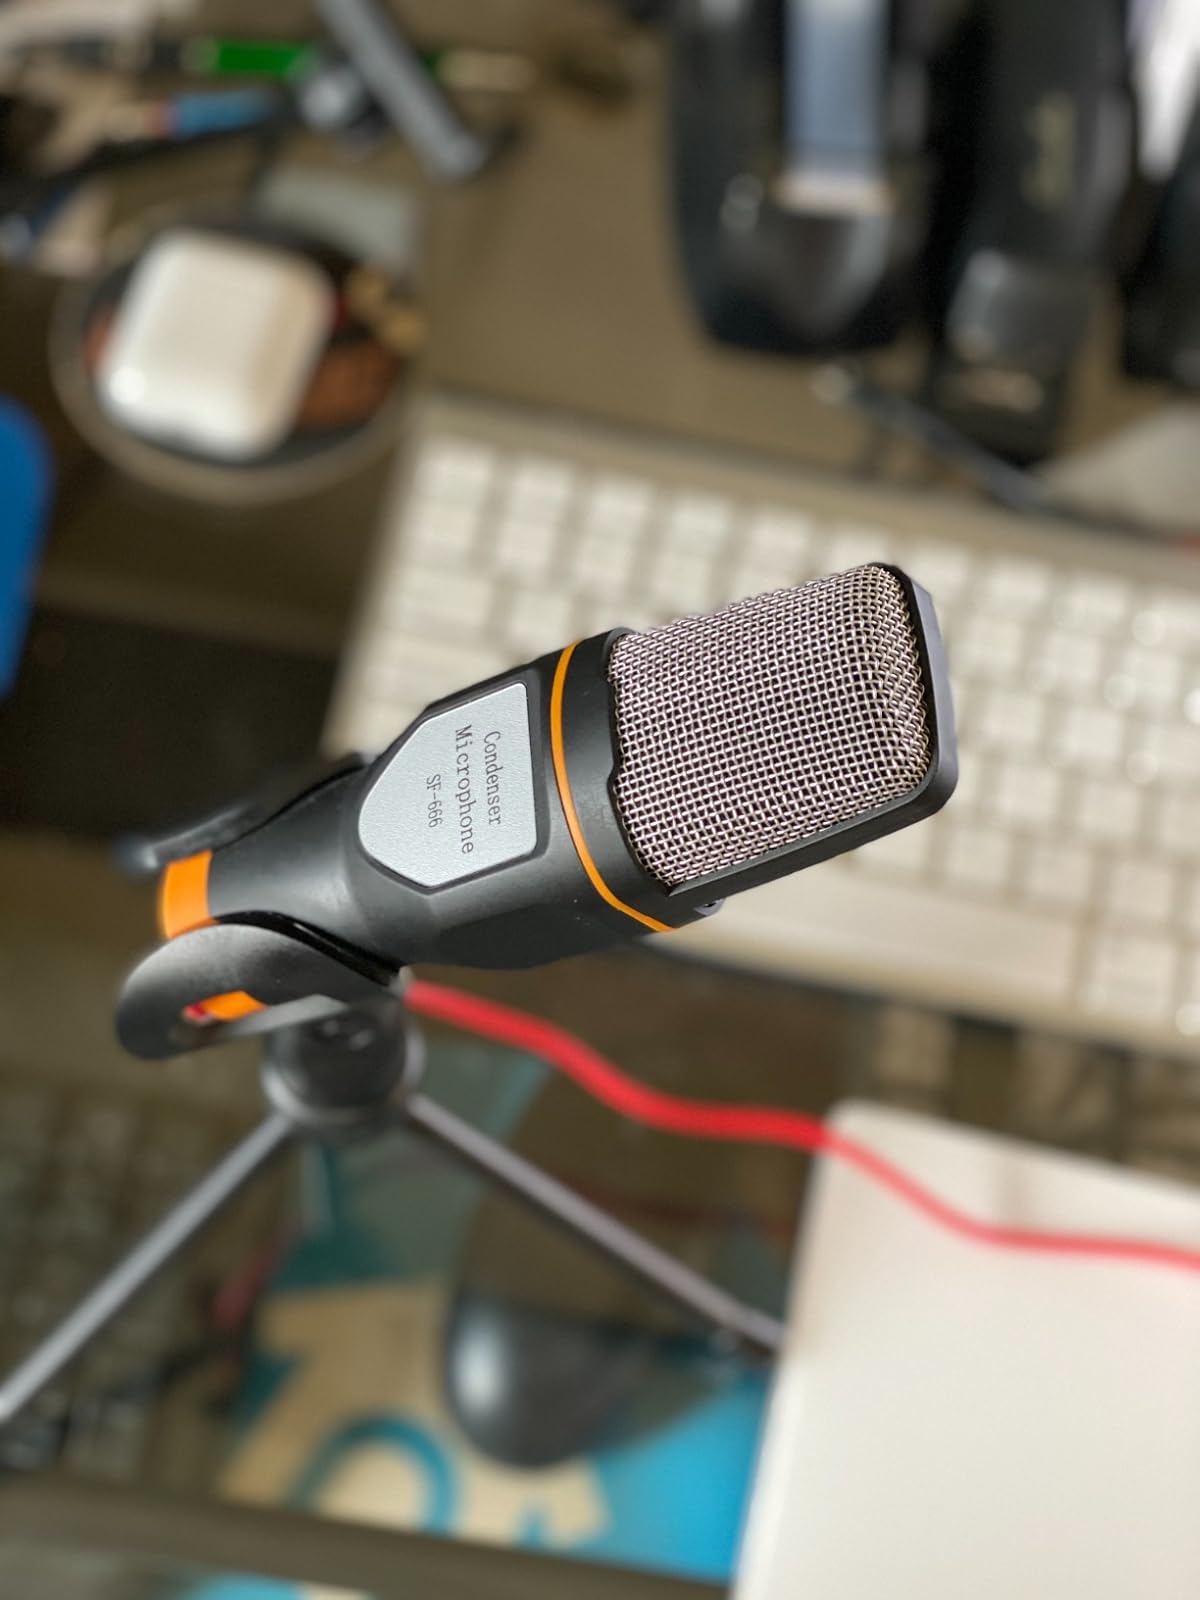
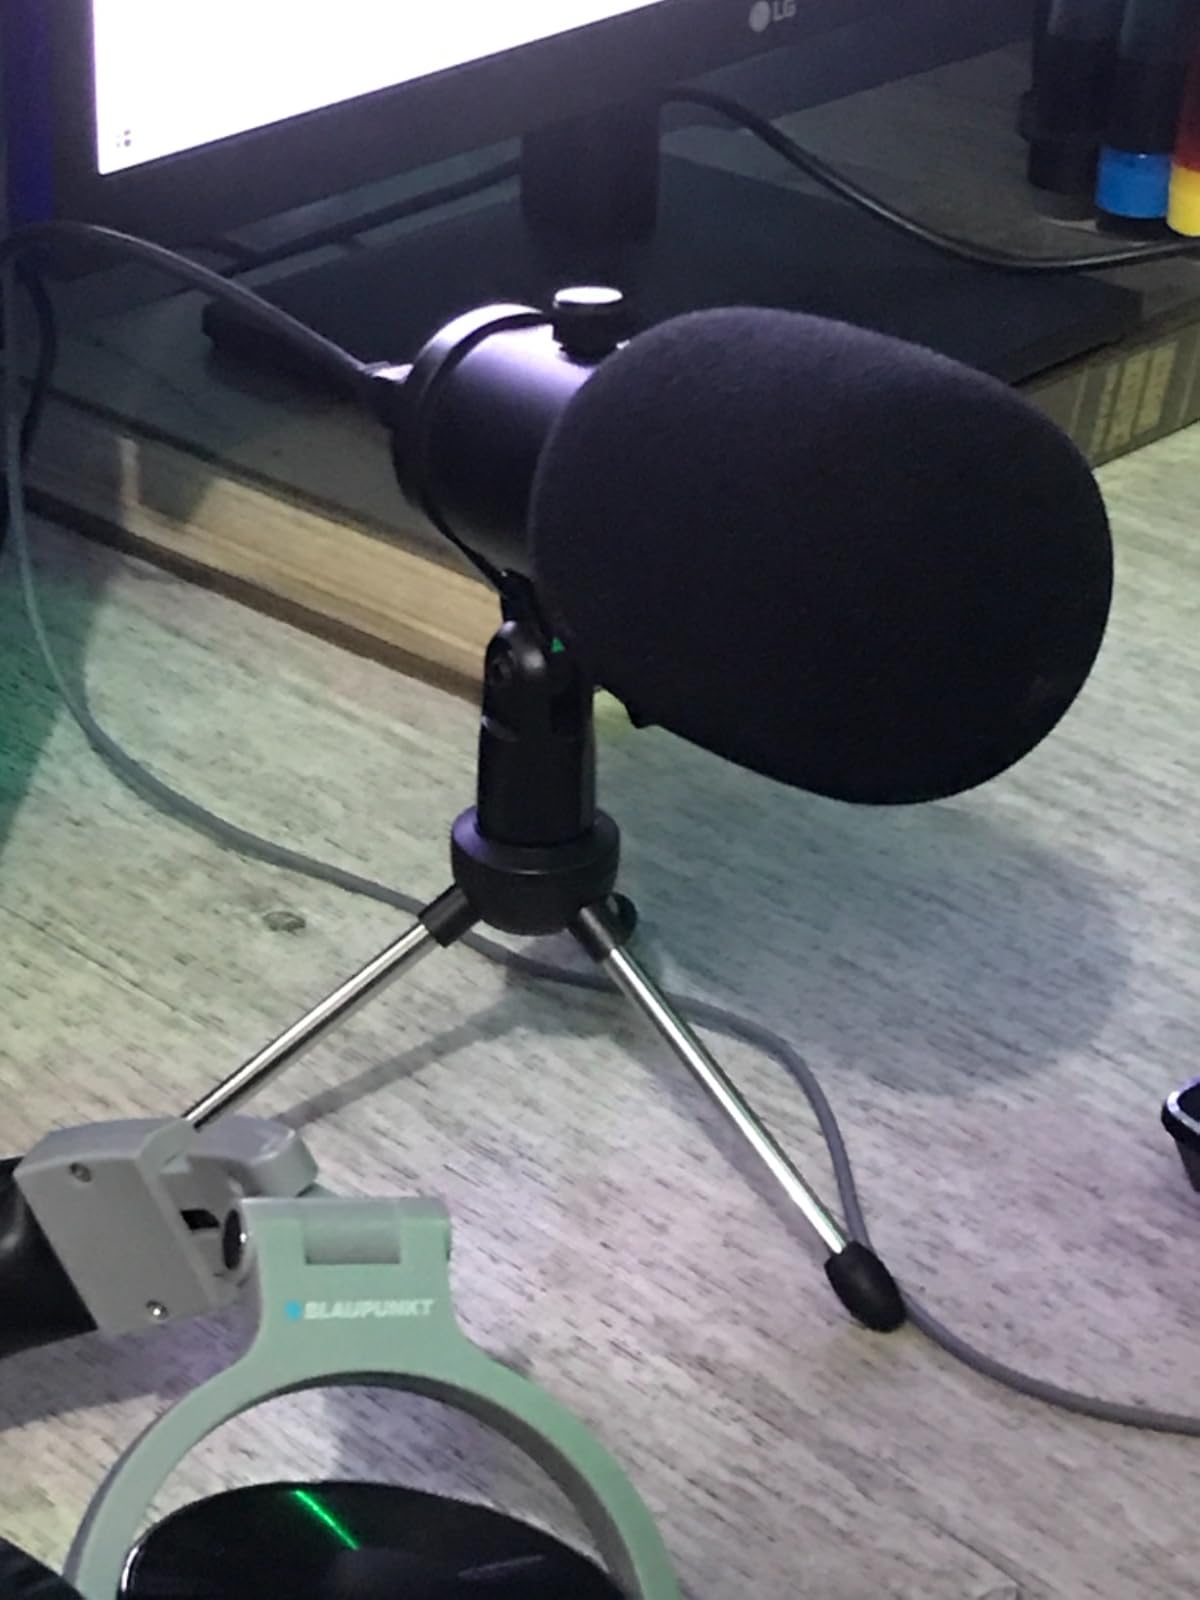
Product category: microphone
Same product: no